Clyde (mascot)

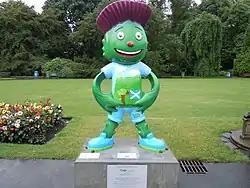
Mascot sculpture in the Glasgow Botanic Gardens

Clyde was the official mascot of the 2014 Commonwealth Games in Glasgow. Clyde is an anthropomorphic thistle (the floral emblem of Scotland) and is named after the River Clyde which flows through the centre of Glasgow. The mascot was designed by Beth Gilmour from Cumbernauld, who won a competition run by Glasgow 2014 for children to design the Mascot. Beth's drawing was then brought to life by digital agency Nerv, who turned it into a commercial character, created a full backstory, gave it the name Clyde and created a website for him. Clyde was finally revealed in a seven-minute animated film created by Nerv at a ceremony at BBC Scotland's headquarters in Glasgow. The organiser, Glasgow 2014, said the mascot's design was chosen, because of its "Scottish symbolism and Glaswegian charm and likeability".